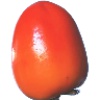
Label: Kaki 1